Mountain beaver

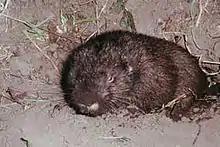
Immature mountain beaver

Most references use the spelling Aplodontidae for the family name. This has been deemed incorrect due to the technical rules of converting a genus name into a family name. The proper conversion of "Aplodontia" to a family name is to drop the -a only and add -. Thus, Aplodontiidae is technically correct. This spelling is gaining acceptance in modern texts and is the standard spelling currently recognized by the Integrated Taxonomic Information System.